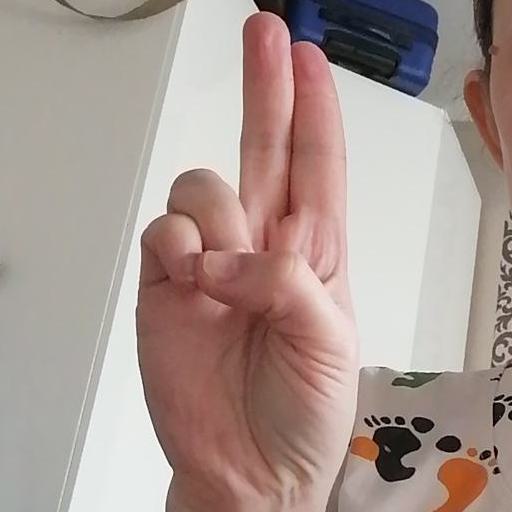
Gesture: two_up